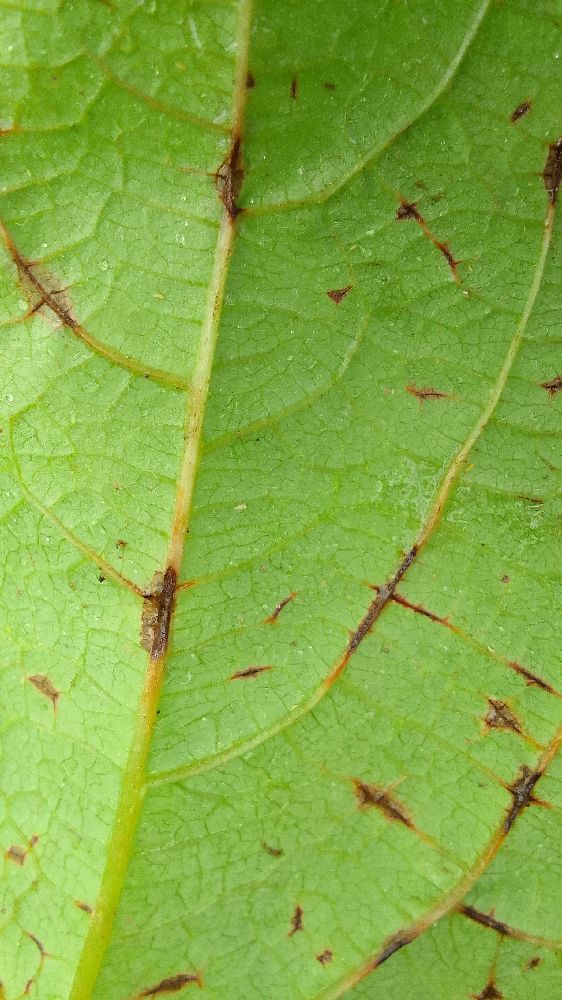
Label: anthracnose